The Elusive Twelve

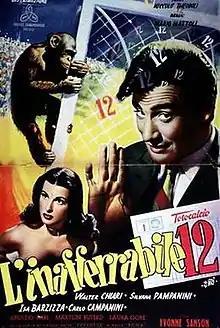
Film poster

The Elusive Twelve (Italian: L'inafferrabile 12) is a 1950 Italian comedy film directed by Mario Mattoli and starring Walter Chiari, Silvana Pampanini and Isa Barzizza. It was shot at the Farnesina Studios of Titanus in Rome. The film's sets were designed by the art director Piero Filippone. It earned 400 million lira at the domestic box office.